Summercourt

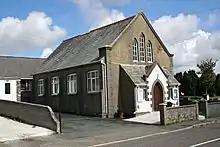
Summercourt Methodist Church (now a private dwelling).

Summercourt is a village in mid Cornwall, England, United Kingdom. It is in the civil parish of St Enoder five miles (8 km) southeast of Newquay. The village is centred on the crossroads at of the old course of the A30 road (now re-routed north of the village as a dual carriageway bypass) and the A3058 Newquay to St Austell road.